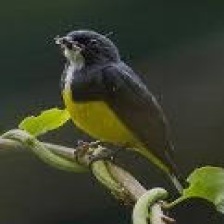
Species: YELLOW BELLIED FLOWERPECKER
Scientific name: DICAEUM MELANOXANTHUM